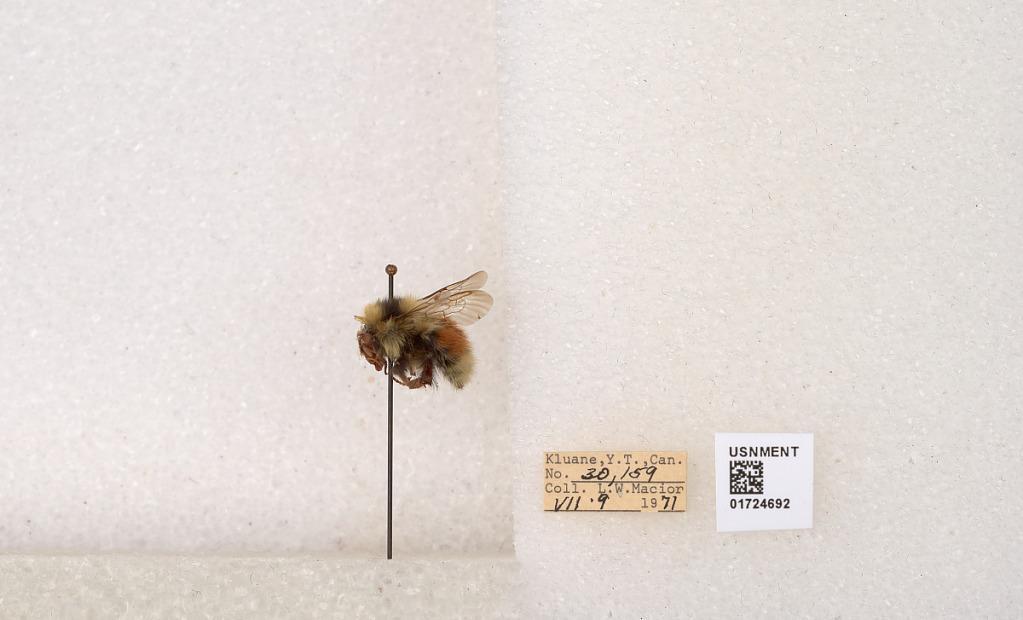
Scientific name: Bombus (Pyrobombus) sylvicola Kirby
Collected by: L. Macior
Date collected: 1971-7-9
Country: Canada
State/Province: Yukon Territory
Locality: Kluane National Park and Reserve
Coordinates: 60.7493, -139.504